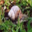
Label: snail